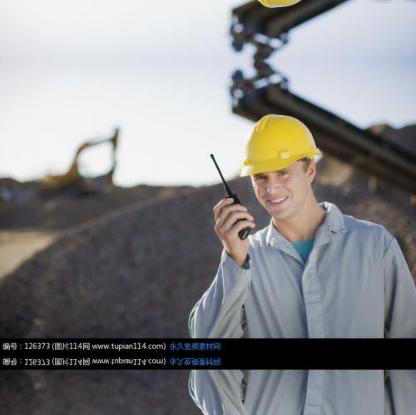
Objects in the image:
label: helmet